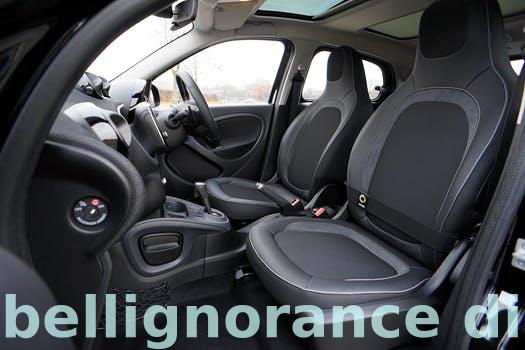
Label: Watermark